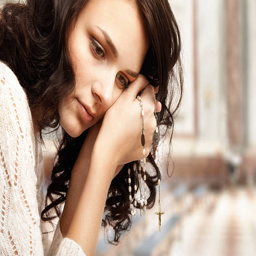
young woman prays with rosary in the temple